Taingda Princess

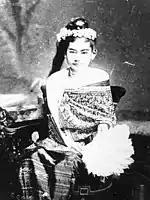
Princess of Taingda

Taingda Princess was born in 1865 at the Mandalay Palace, the daughter of Mindon Min by his consort, Tharazein Mibaya. She was one of the most beautiful daughters of King Mindon. She was granted the appanage of Taingda (a town between Sidoktaya and Minbu) and was therefore known as Taingda Hteik Khaung Tin. She also received the appanages of Myothit and, in 1875, Natmauk.